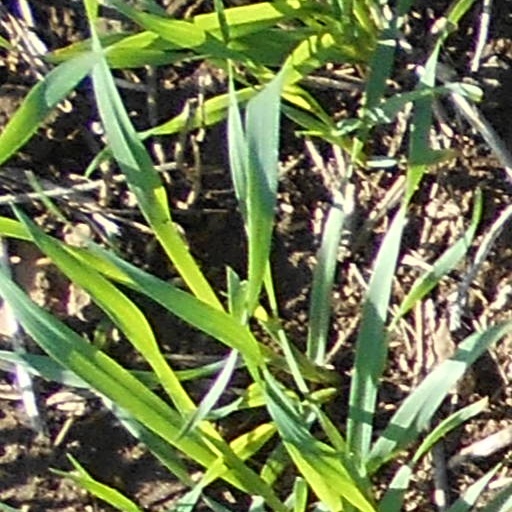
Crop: wheat